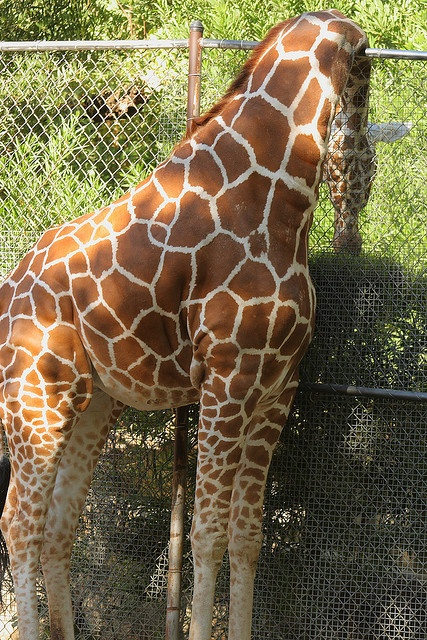
A giraffe has it's head bent over a fence to reach some plants to eat.
Tall giraffe reaching over chain linked fencing for food.
A giraffe stretching its neck over a fence to nibble on a low bush
A giraffe that is leaning its head over a fence.
A giraffe leaning it's long neck over the fence to eat leaves off a bush.